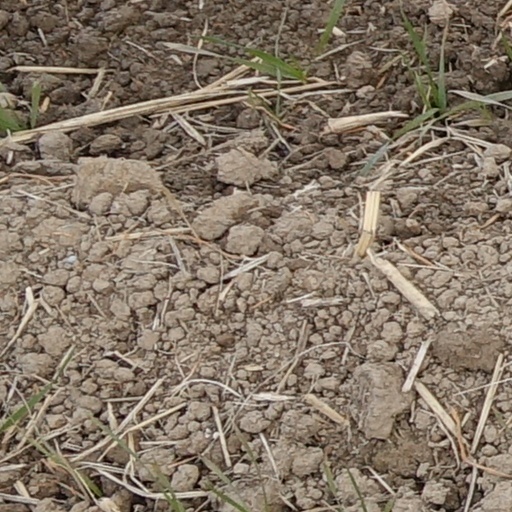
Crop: wheat